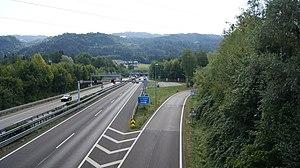
Vue depuis le viaduc ""Allgäustraße"" sur l'A14 (Rheintalautobahn) dans la région de Hörbranz, dans le Vorarlberg, Autriche. Vue de l'A14, direction Bregenz et le portail est du tunnel Pfänder. À droite, l'organisme de contrôle d'ASFINAG."